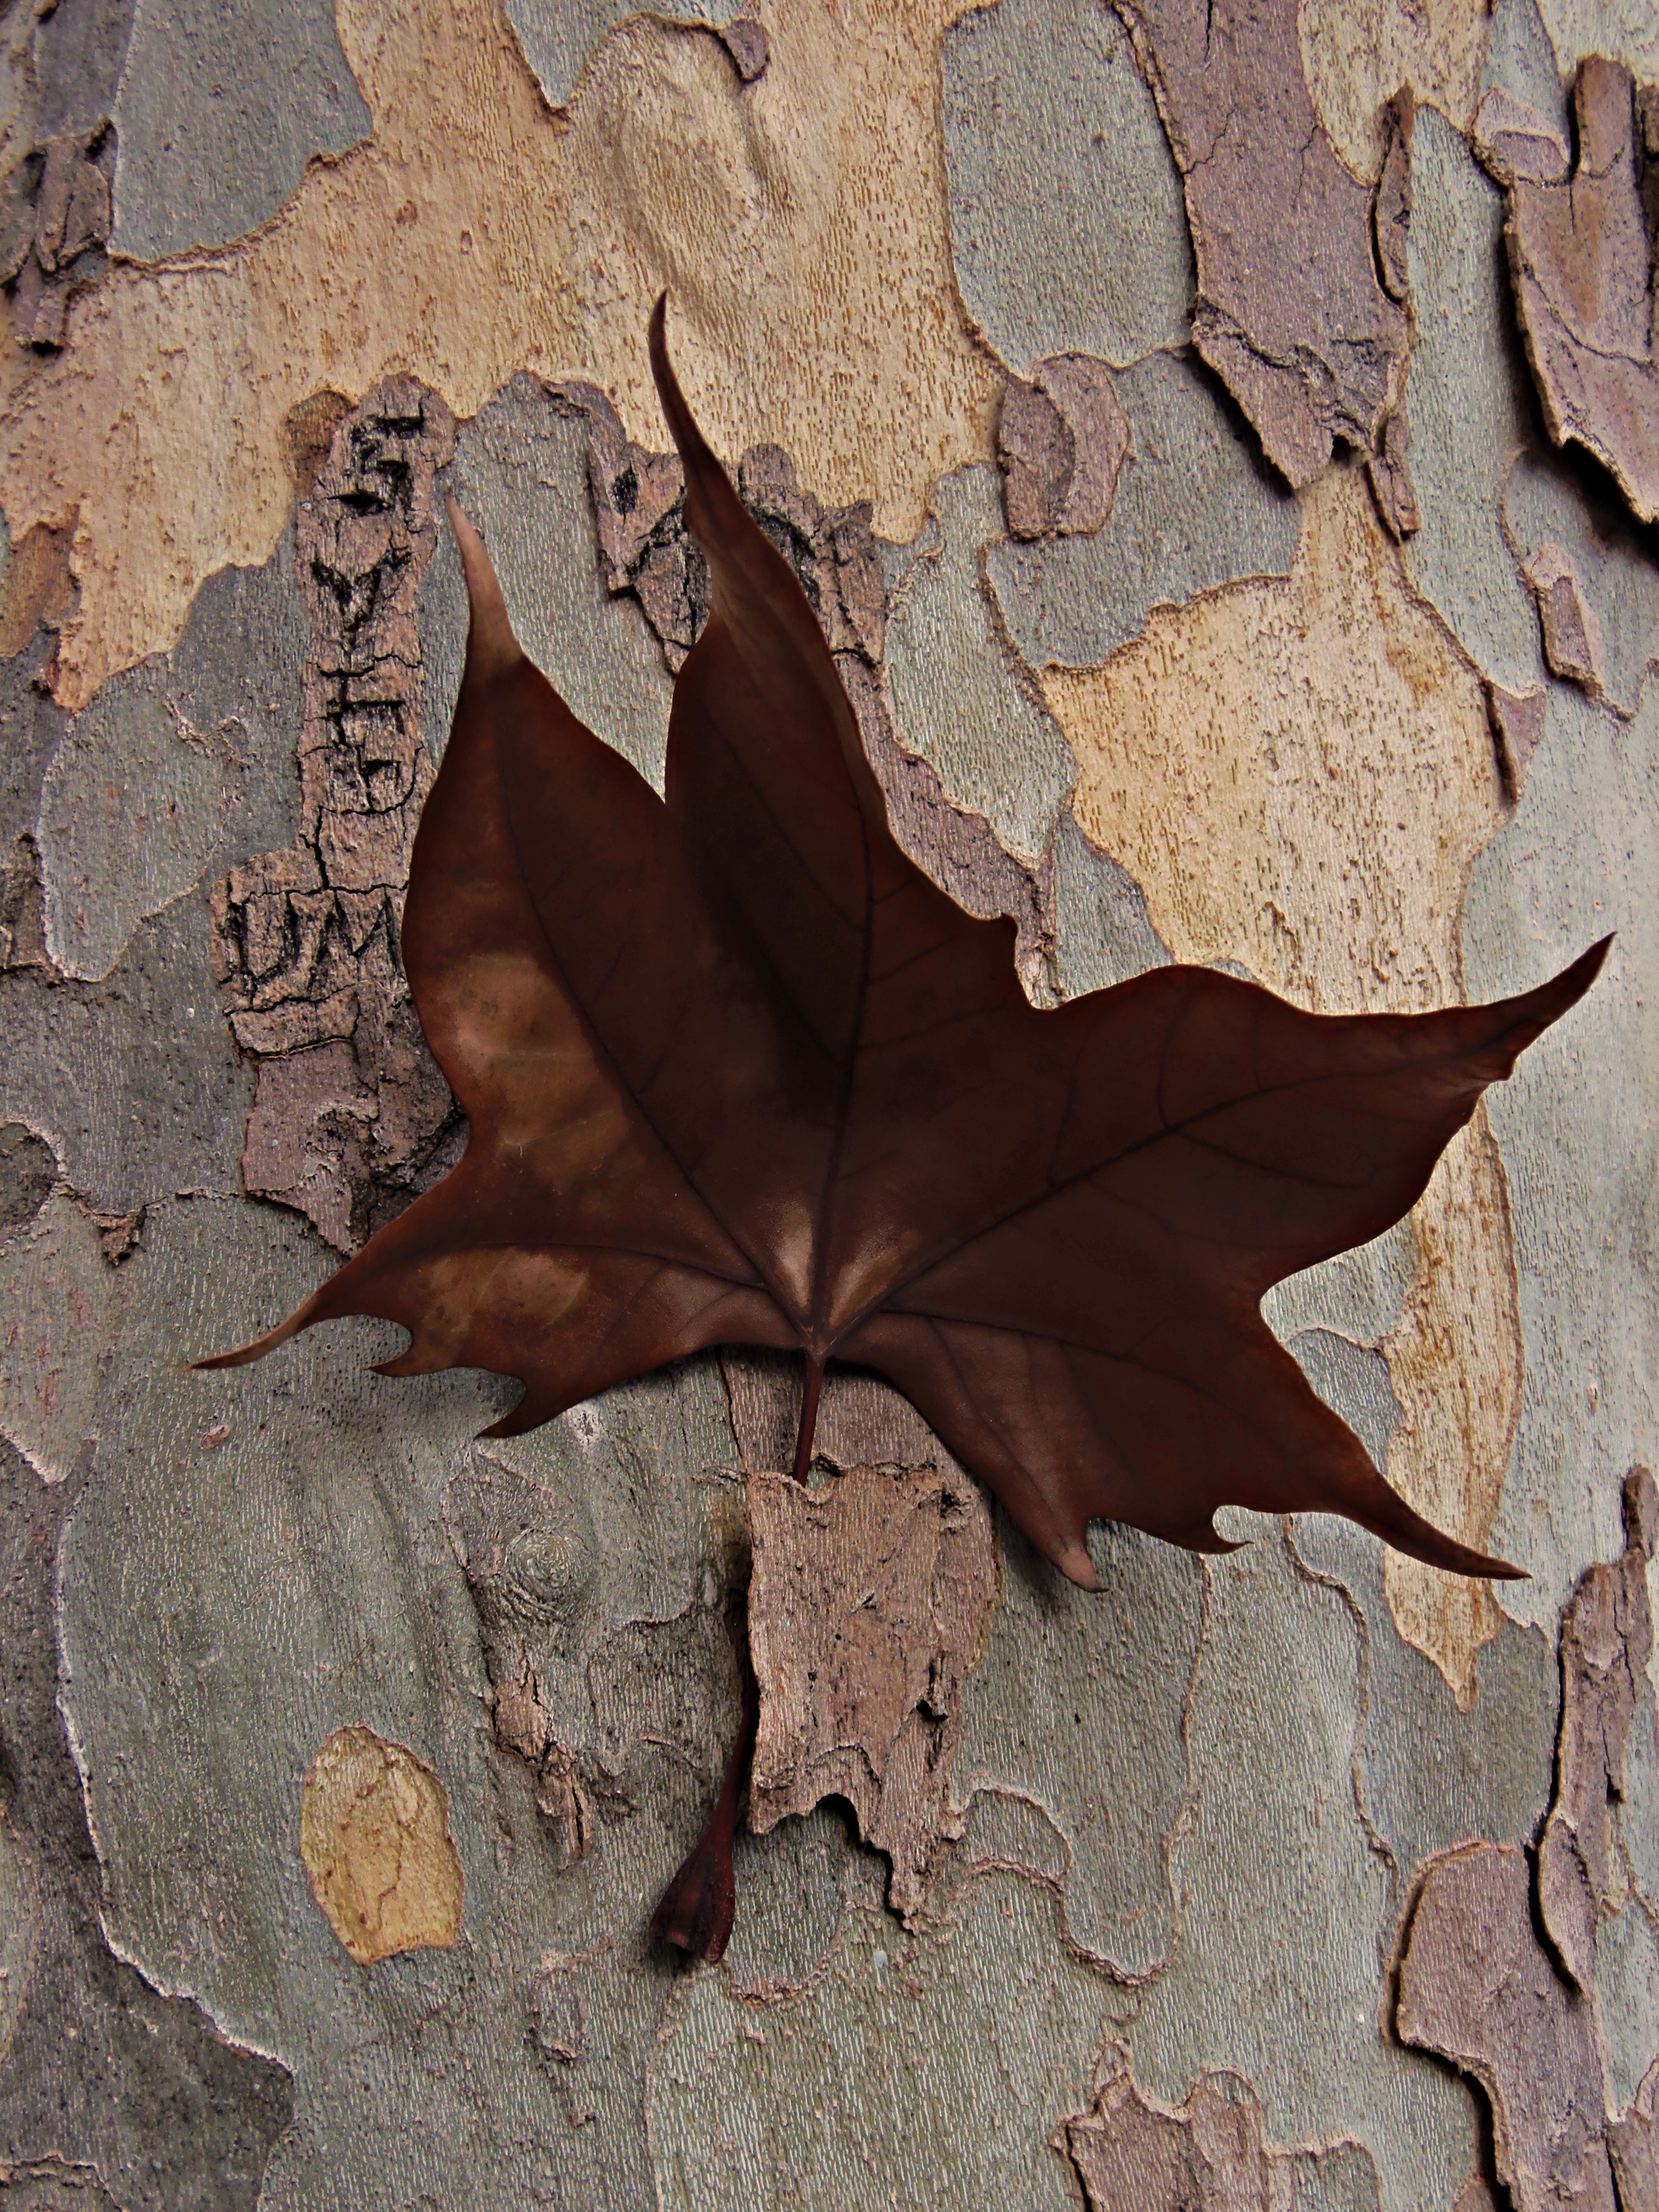
tree, branch, plant, wood, leaf, flower, trunk, bark, autumn, brown, soil, botany, flora, fauna, dry leaf, maple leaf, browns, nailed, arrested sheet, leaf on bark, woody plant